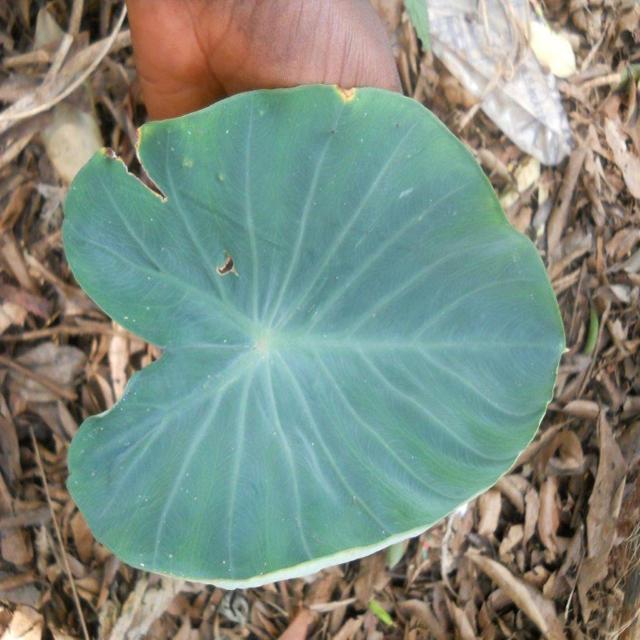
Label: Early_Blight